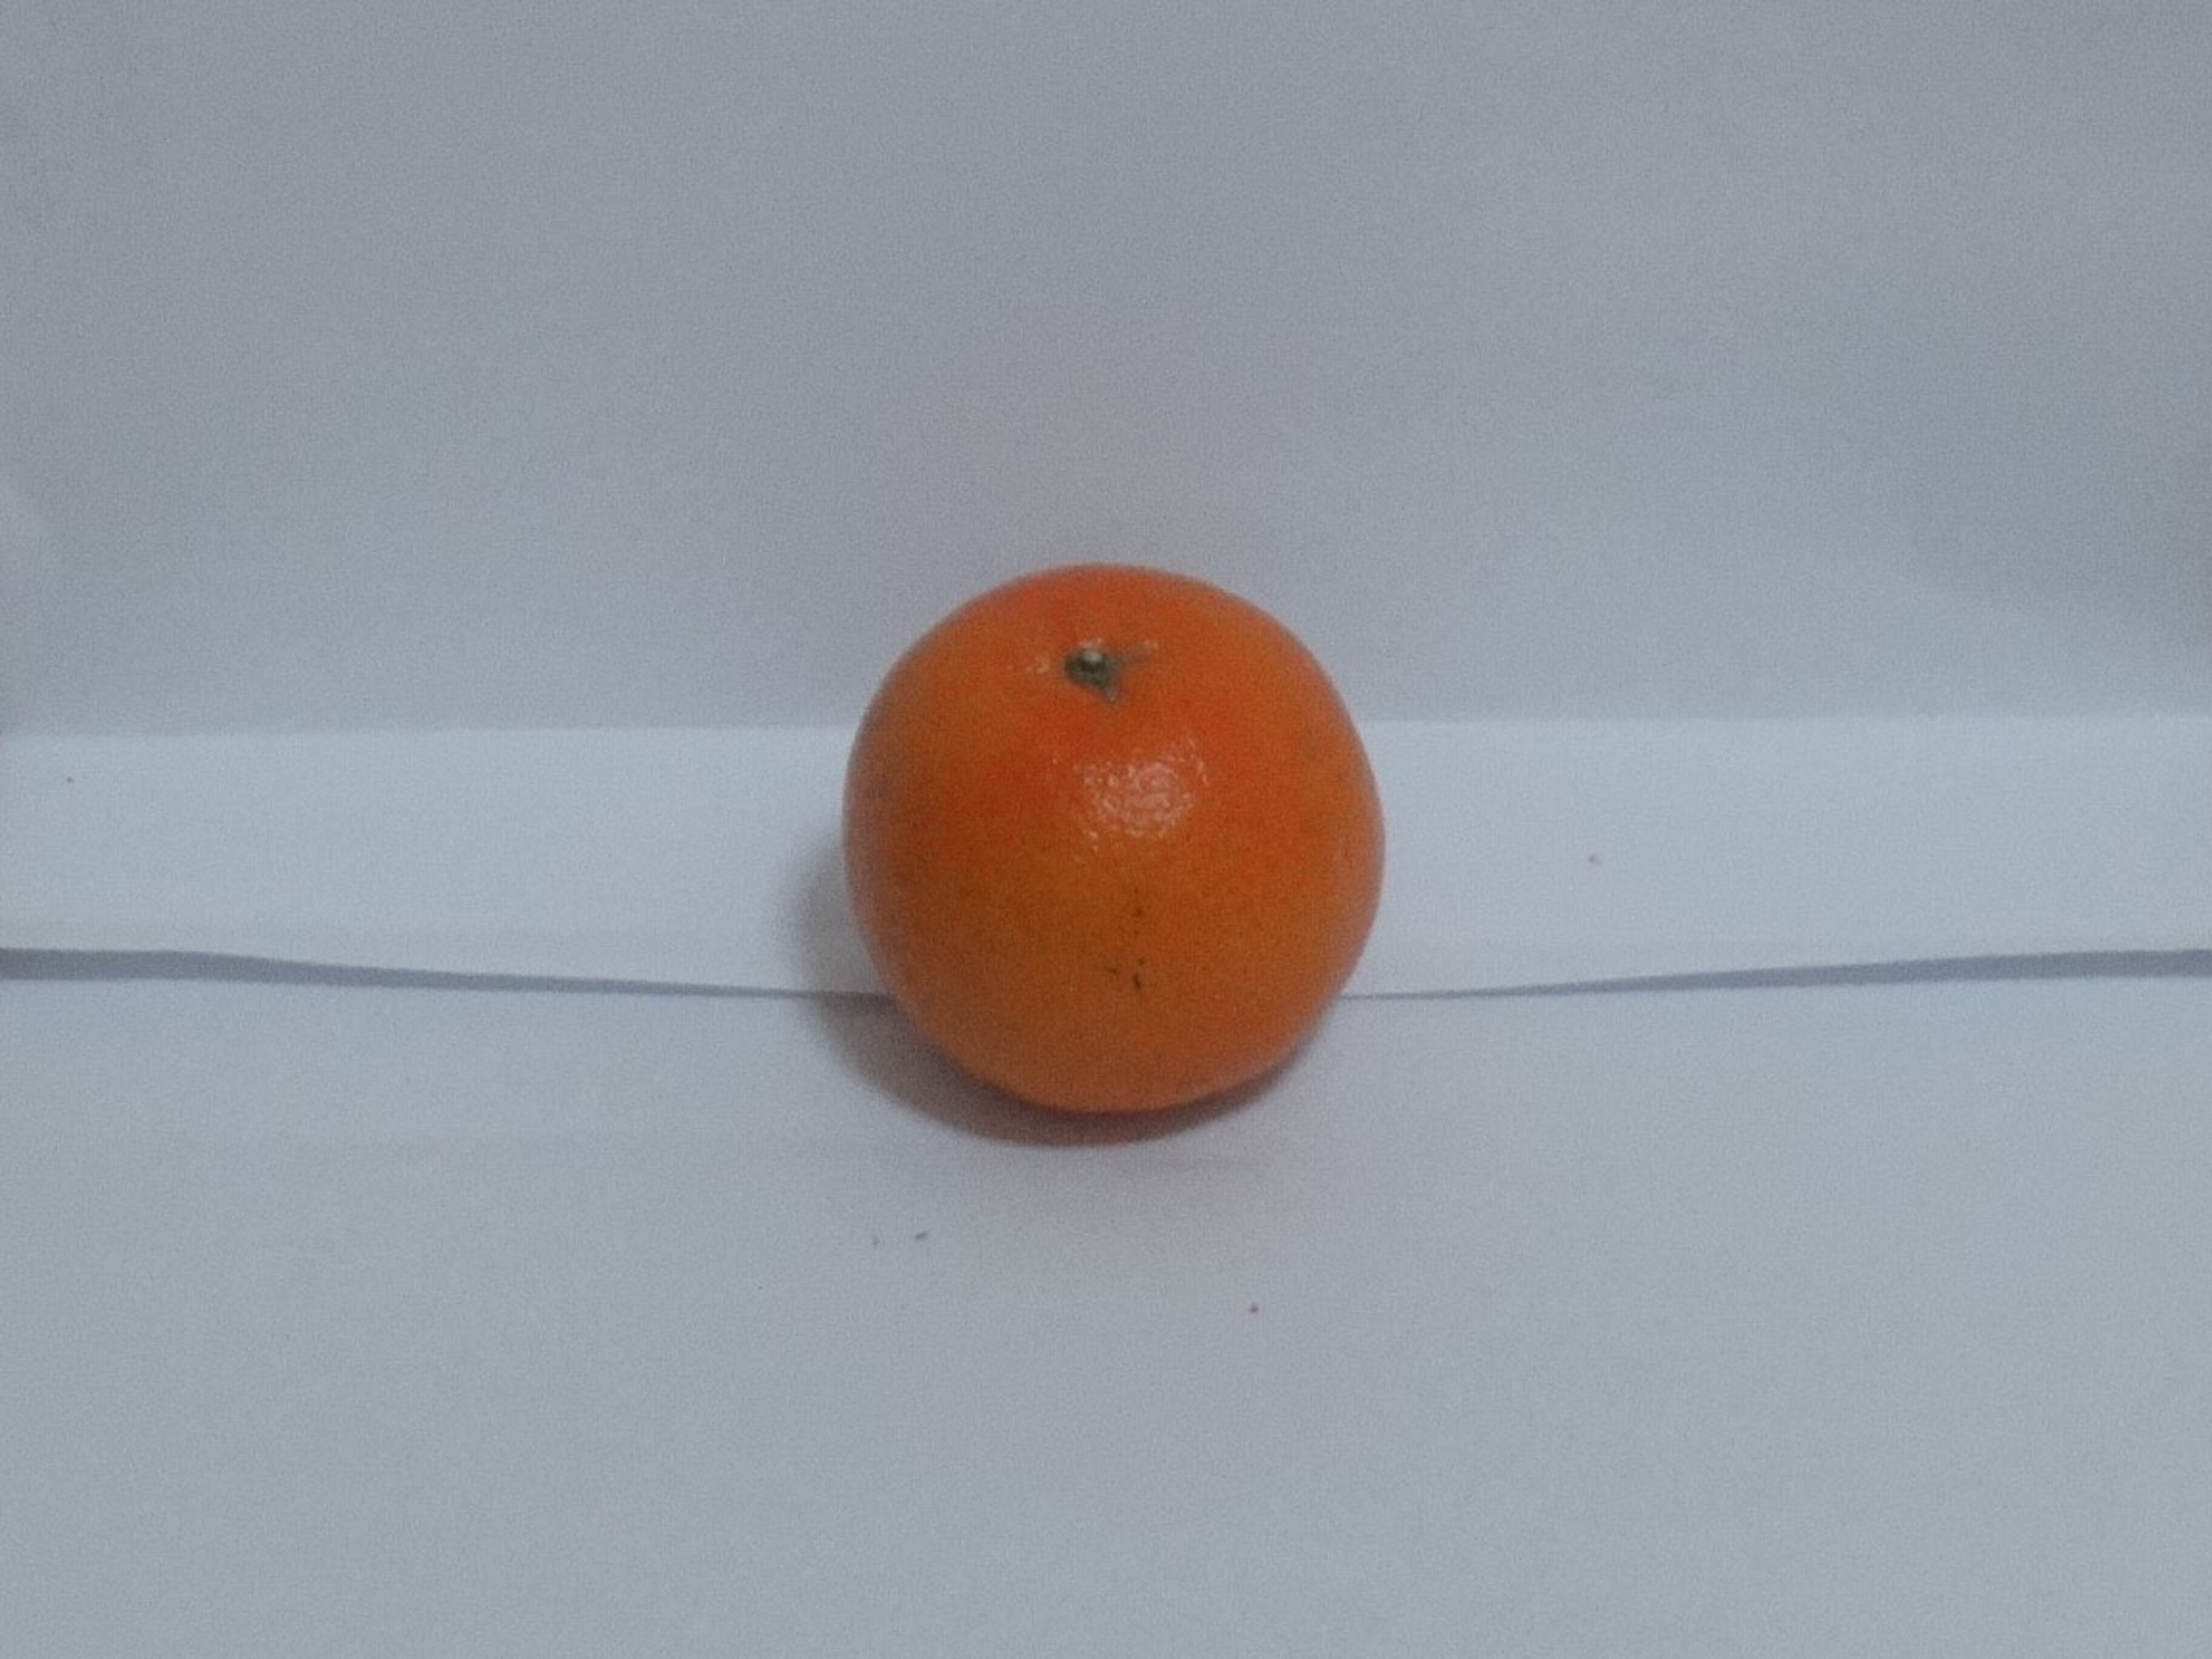
Citrus fruit variety: tankan